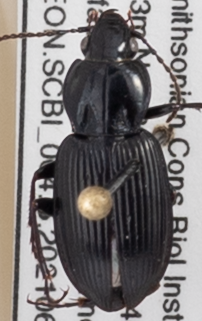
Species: Pterostichus mutus
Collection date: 2021-06-17
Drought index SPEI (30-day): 0.072
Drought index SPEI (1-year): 0.24
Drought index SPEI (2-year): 0.03